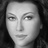
Emotion: neutral